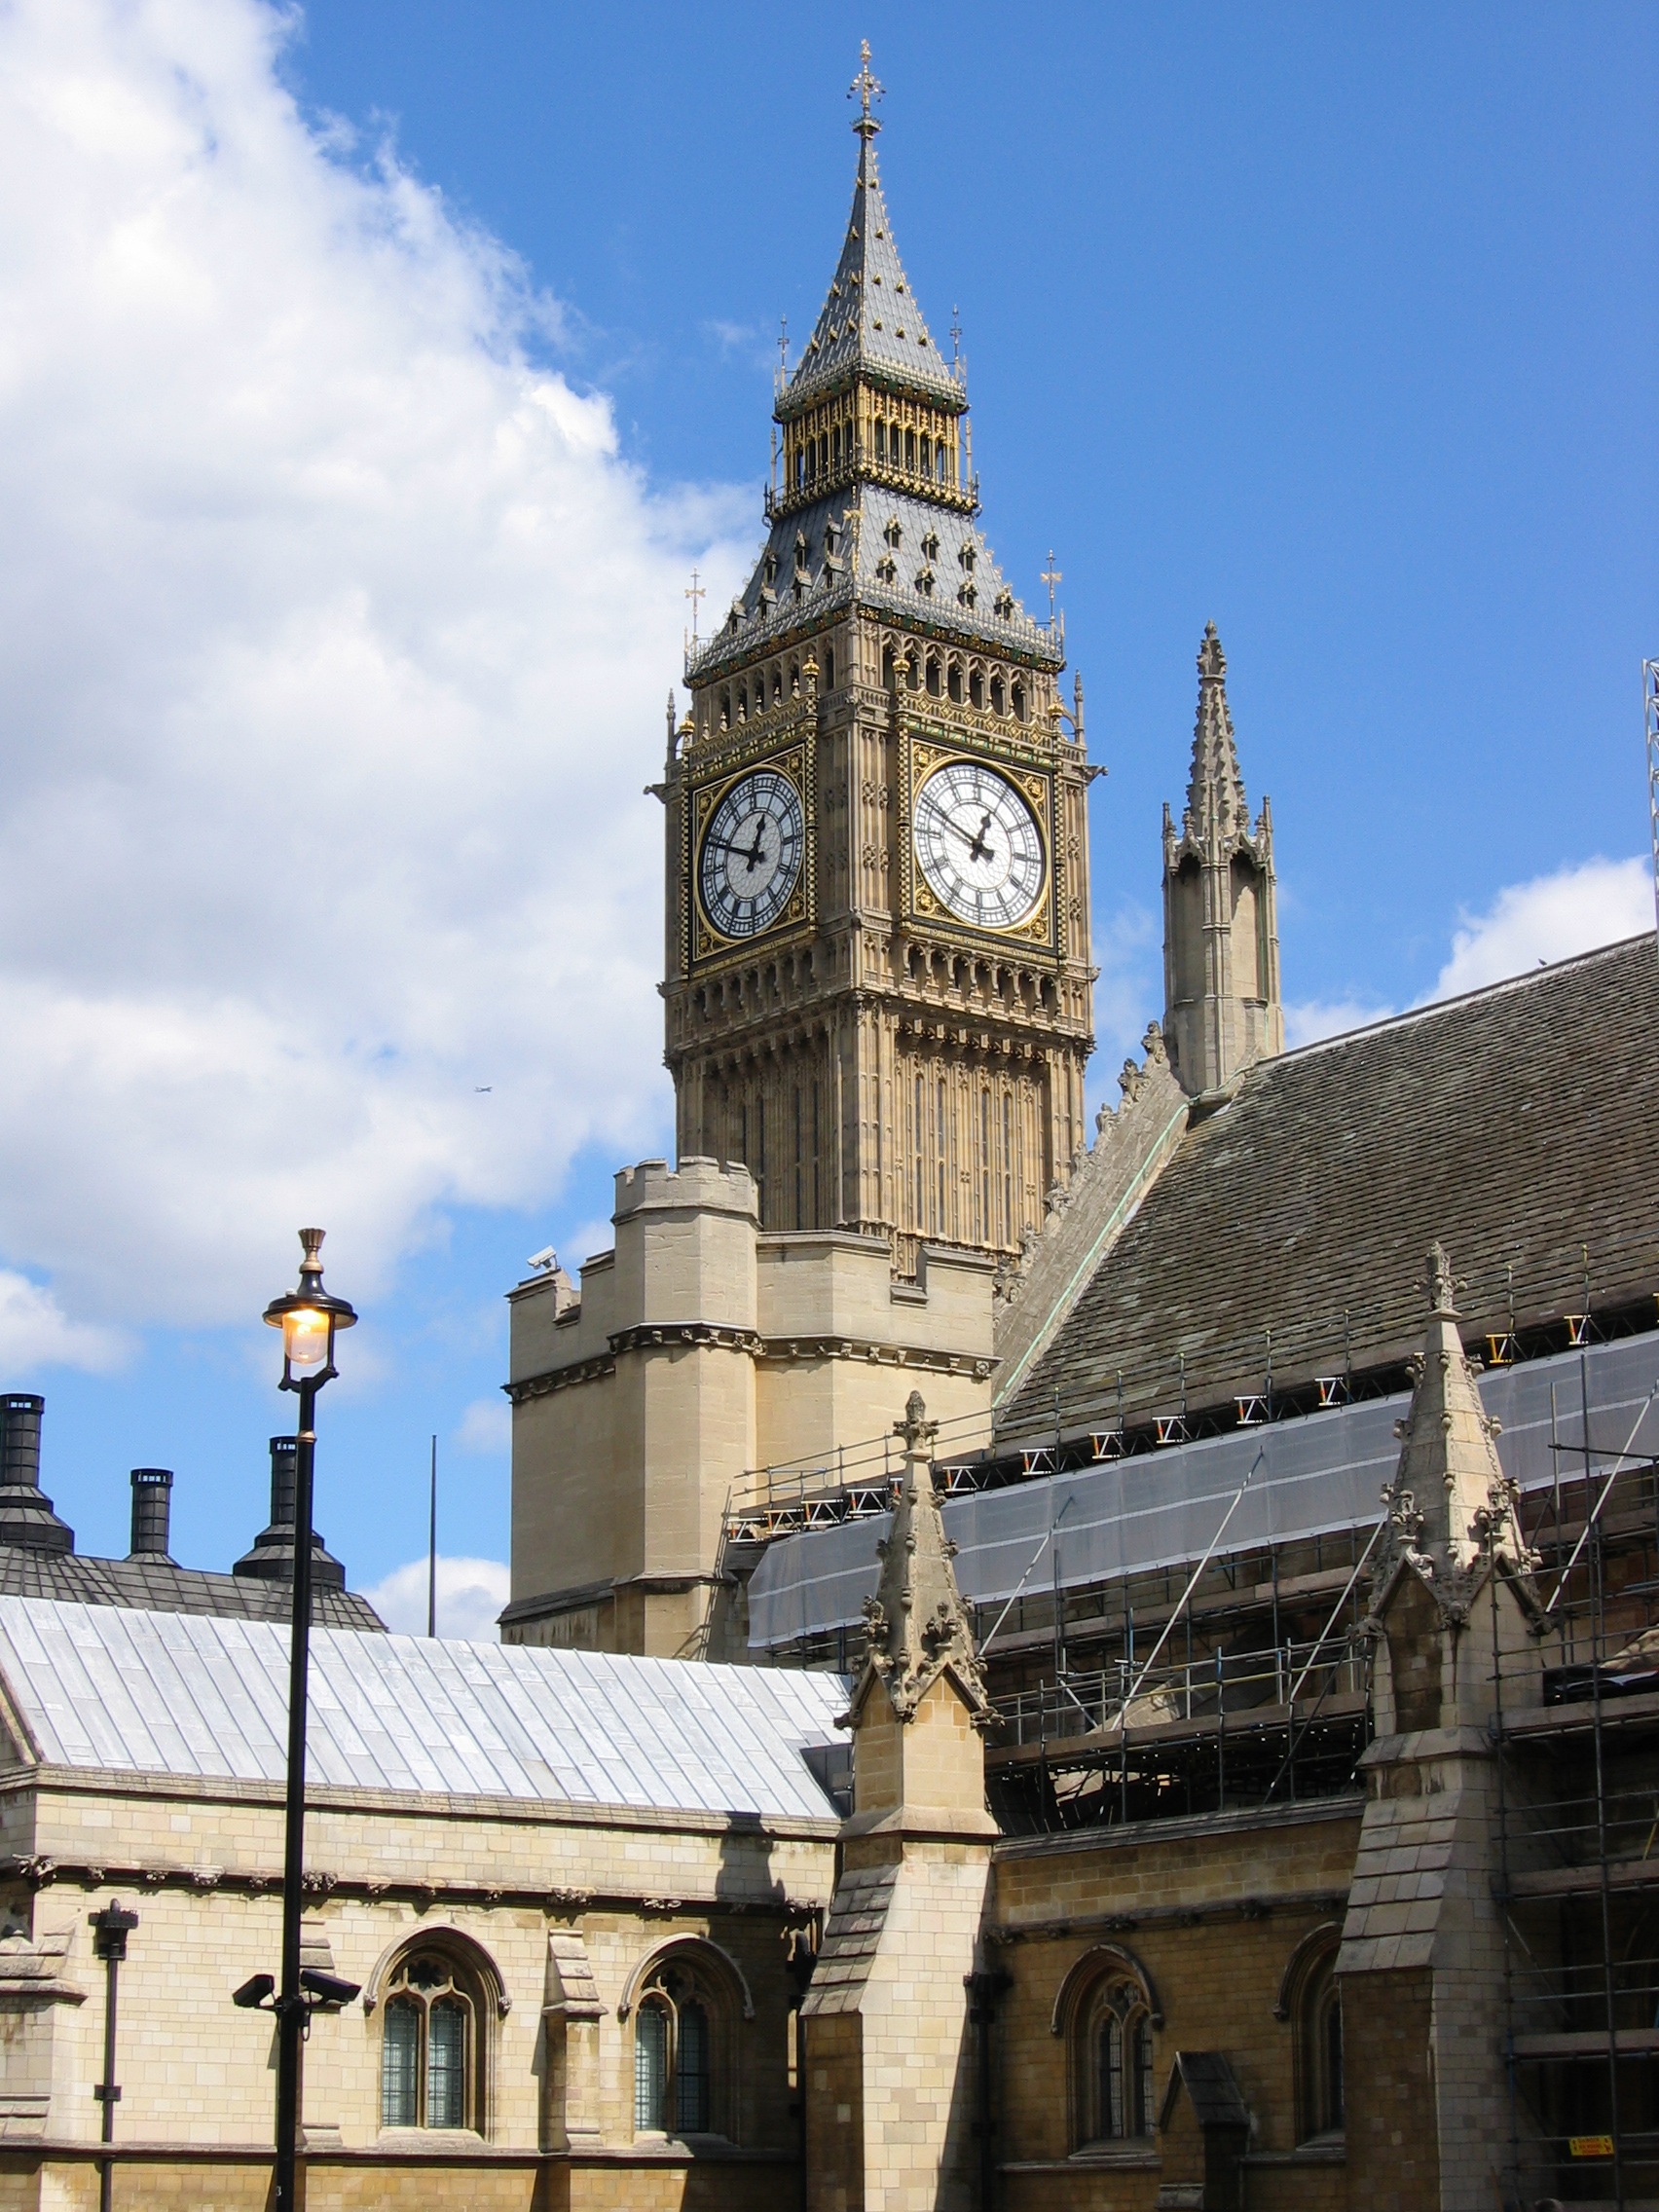
architecture, building, city, urban, monument, tower, landmark, facade, church, cathedral, place of worship, big ben, bell tower, blue sky, england, london, spire, steeple, basilica, houses of parliament